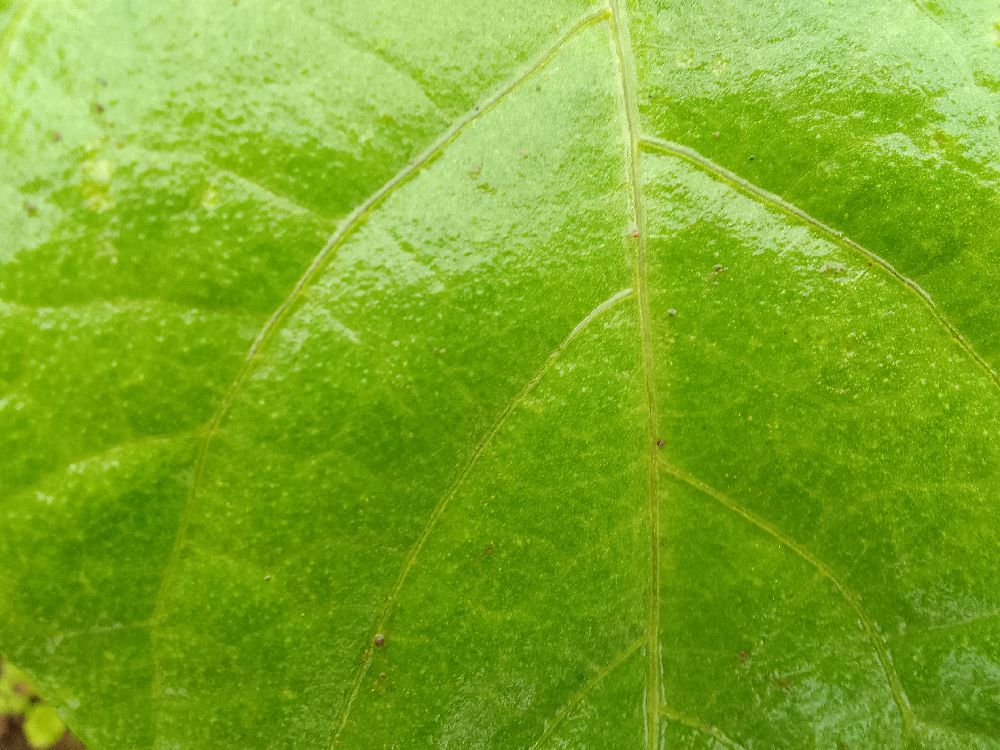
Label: healthy